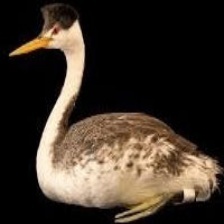
Species: CLARKS GREBE
Scientific name: AECHMOPHORUS CLARKII